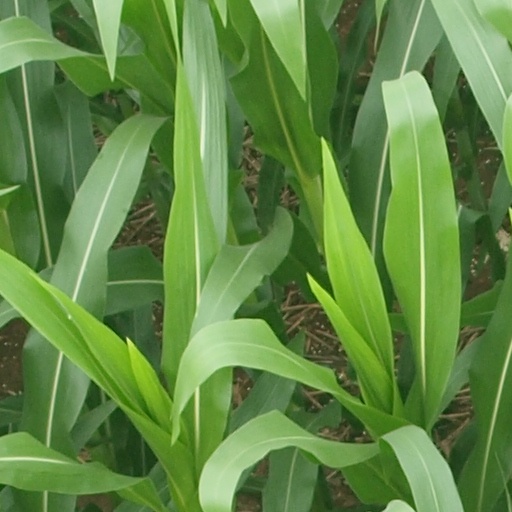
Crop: maize; corn